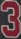
Number: 3